Shinseki Station

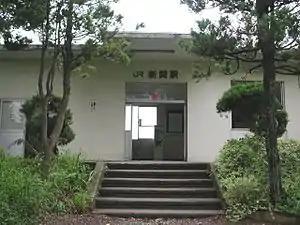
Shinseki Station, September 2004

is a railway station in Akiha-ku, Niigata, Niigata Prefecture, Japan, operated by East Japan Railway Company (JR East).